10th Space Operations Squadron

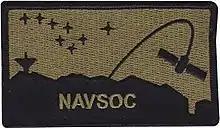
Navy Working Uniform "Type III" unit shoulder patch featuring the NAG emblem elements: Ursa Major and Polaris as a reference to celestial navigation and a stylized satellite orbiting Earth. Also shown are Laguna Peak and Mugu Rock.

The first military space operations command in history, the Navy Astronautics Group (e or NAG) was established on May 22, 1962 under the command of CDR J.C. Quillen, Jr. Tasked with operating the Navy's satellites, the unit commanded the Navy Navigational Satellite System, also known as Transit, the world's first satellite navigation system. The Navy Astronautics Group was redesignated as the Naval Satellite Operations Center (NAVSOC) in June 1990.